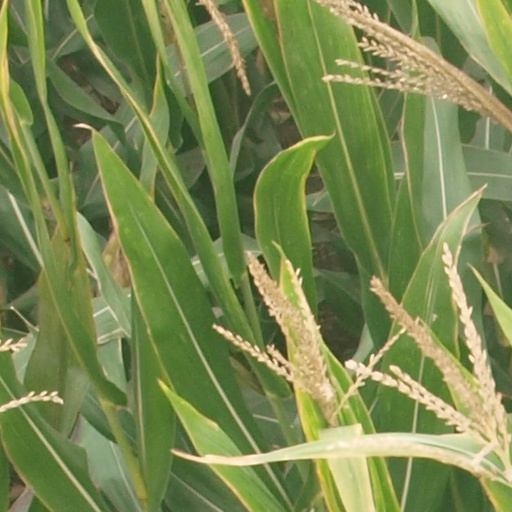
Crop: maize; corn